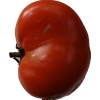
Label: tomato